Horned helmet of Henry VIII

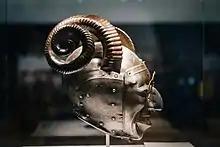
Right hand side of helmet

The suit of armour was elaborate, intended for display purposes at tournament parades. Its design was inspired by intricate fabrics, which may have been worn alongside the armour. It is possible that the armour was designed to include interchangeable pieces to be swapped to suit different forms of tournament contests. The entire suit was put on display after Henry's death, but today only the helmet survives. The rest of the armour is presumed to have been sold for scrap after the English Civil War; it is thought that the helmet was saved from this fate on account of its bizarre appearance.